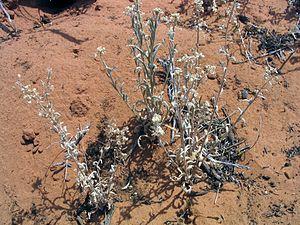
Dimorphocarpa est un genre de la famille des Brassicaceae.
Dimorphocarpa wislizeni est une plante de la famille des Brassicaceae, originaire du sud-ouest des États-Unis et du nord du Mexique.